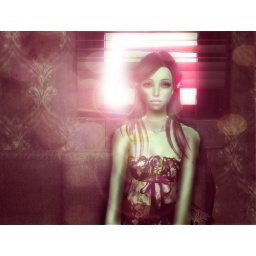
There's a little girl sitting by the window